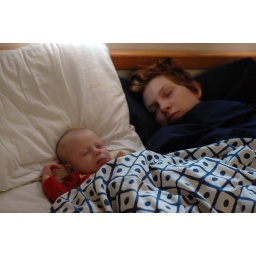
11/10/08 Dylan arrives home to find Sian in bed with another man...